Fadhil Zonis

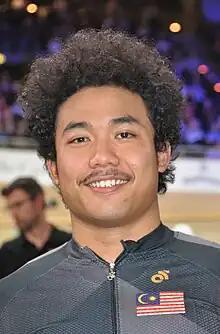
Zonis at the 2020 UCI Track Cycling World Championships

Muhammad Fadhil bin Mohammad Zonis (born 3 December 1997) is a Malaysian professional track cyclist, who specializes in sprinting events.